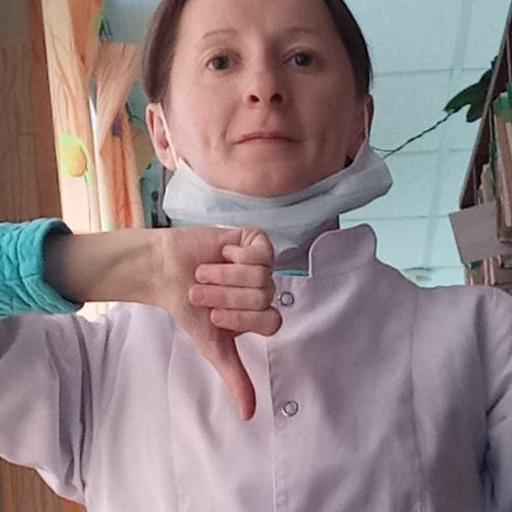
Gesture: dislike